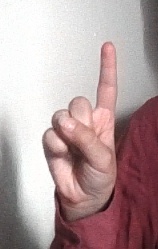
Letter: bb